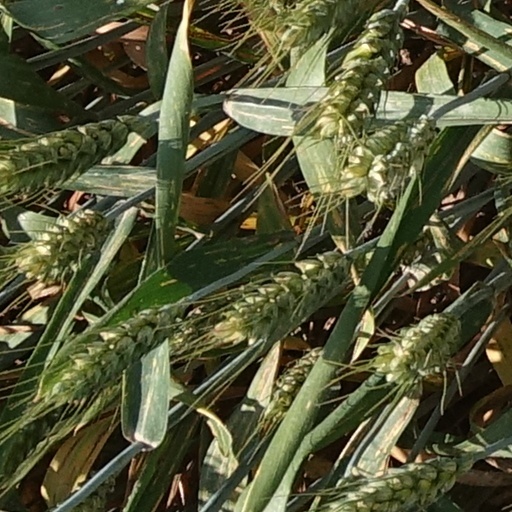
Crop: wheat